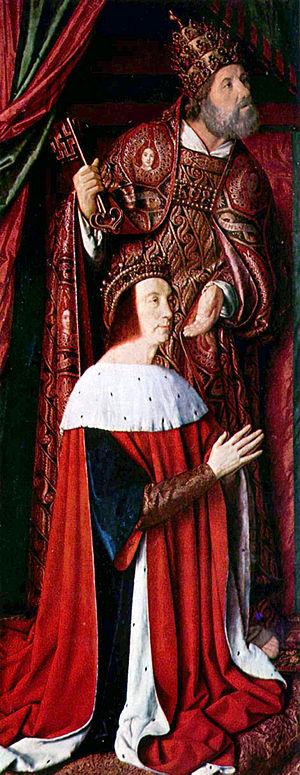
Jean Hey, également connu comme Le Maître de Moulins et Jean Hay, est un peintre, dessinateur de cartons et enlumineur français actif entre 1475 et 1505.